Sky position (RA, Dec in degrees): 155.701, 13.072
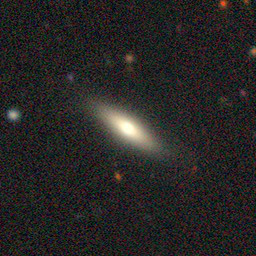
Galaxy morphology: Cigar Shaped Smooth Galaxies